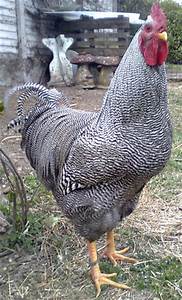
Label: chicken